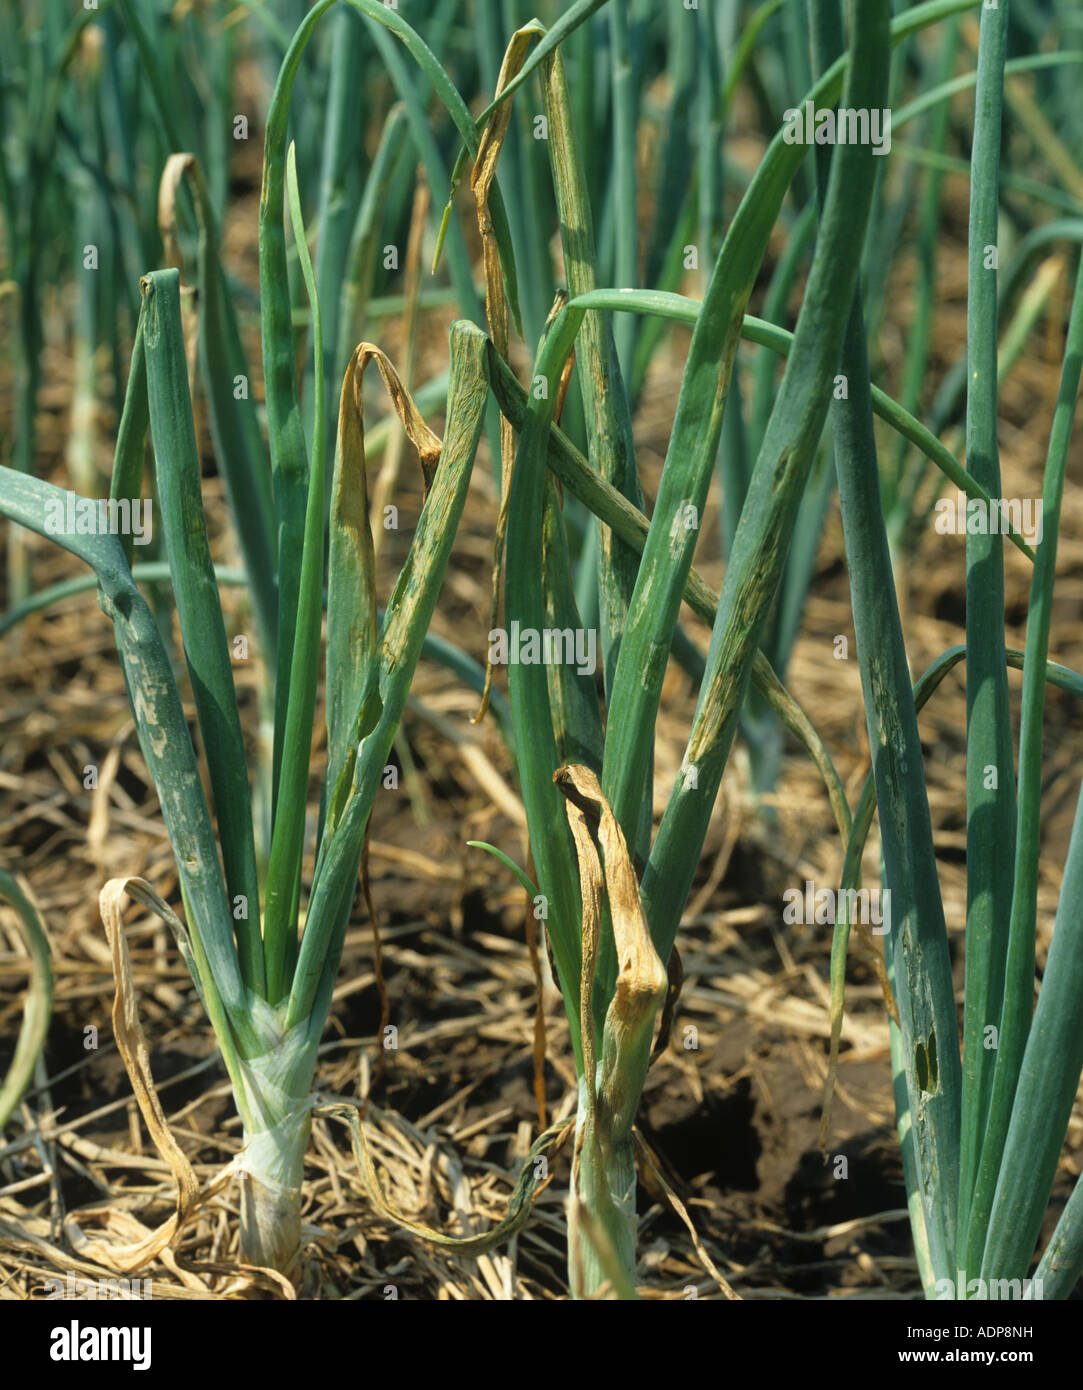
Plant: Garlic
Disease: garlic leaf blight